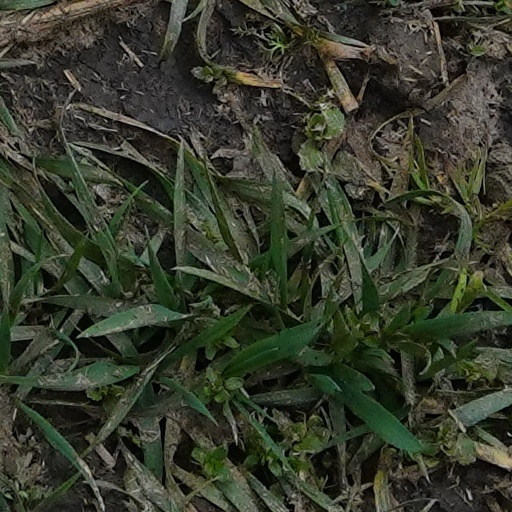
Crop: wheat